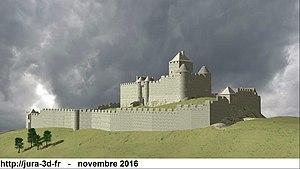
Proposition de restitution du château de Binans au XIVe siècle basé sur le relevé planimétrique du site.
Publy est une commune française située dans le département du Jura, en région Bourgogne-Franche-Comté.